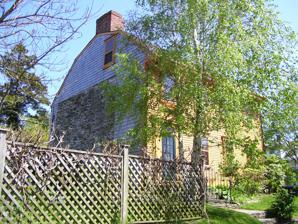
Building: John Bliss House
Country: United States of America
Year built: 1680
See also: List of the oldest buildings in Rhode Island John Bliss House The John Bliss House is an historic stone ender house on 2 Wilbur Avenue near Bliss Road in Newport, Rhode Island . The late seventeenth century Jacobean house is one of the oldest surviving buildings in Rhode Island. The large farmhouse was built around 1679/1680 by Quaker Elder, John Bliss, on land deeded to him by his father-in-law Governor Benedict Arnold, Rhode Island's first Governor and great grandfather to the Revolutionary War traitor of the same name. John Bliss deeded the property and house to his son in 1715. The house features a large stone chimney at one end. It remains privately owned as of 2015. References